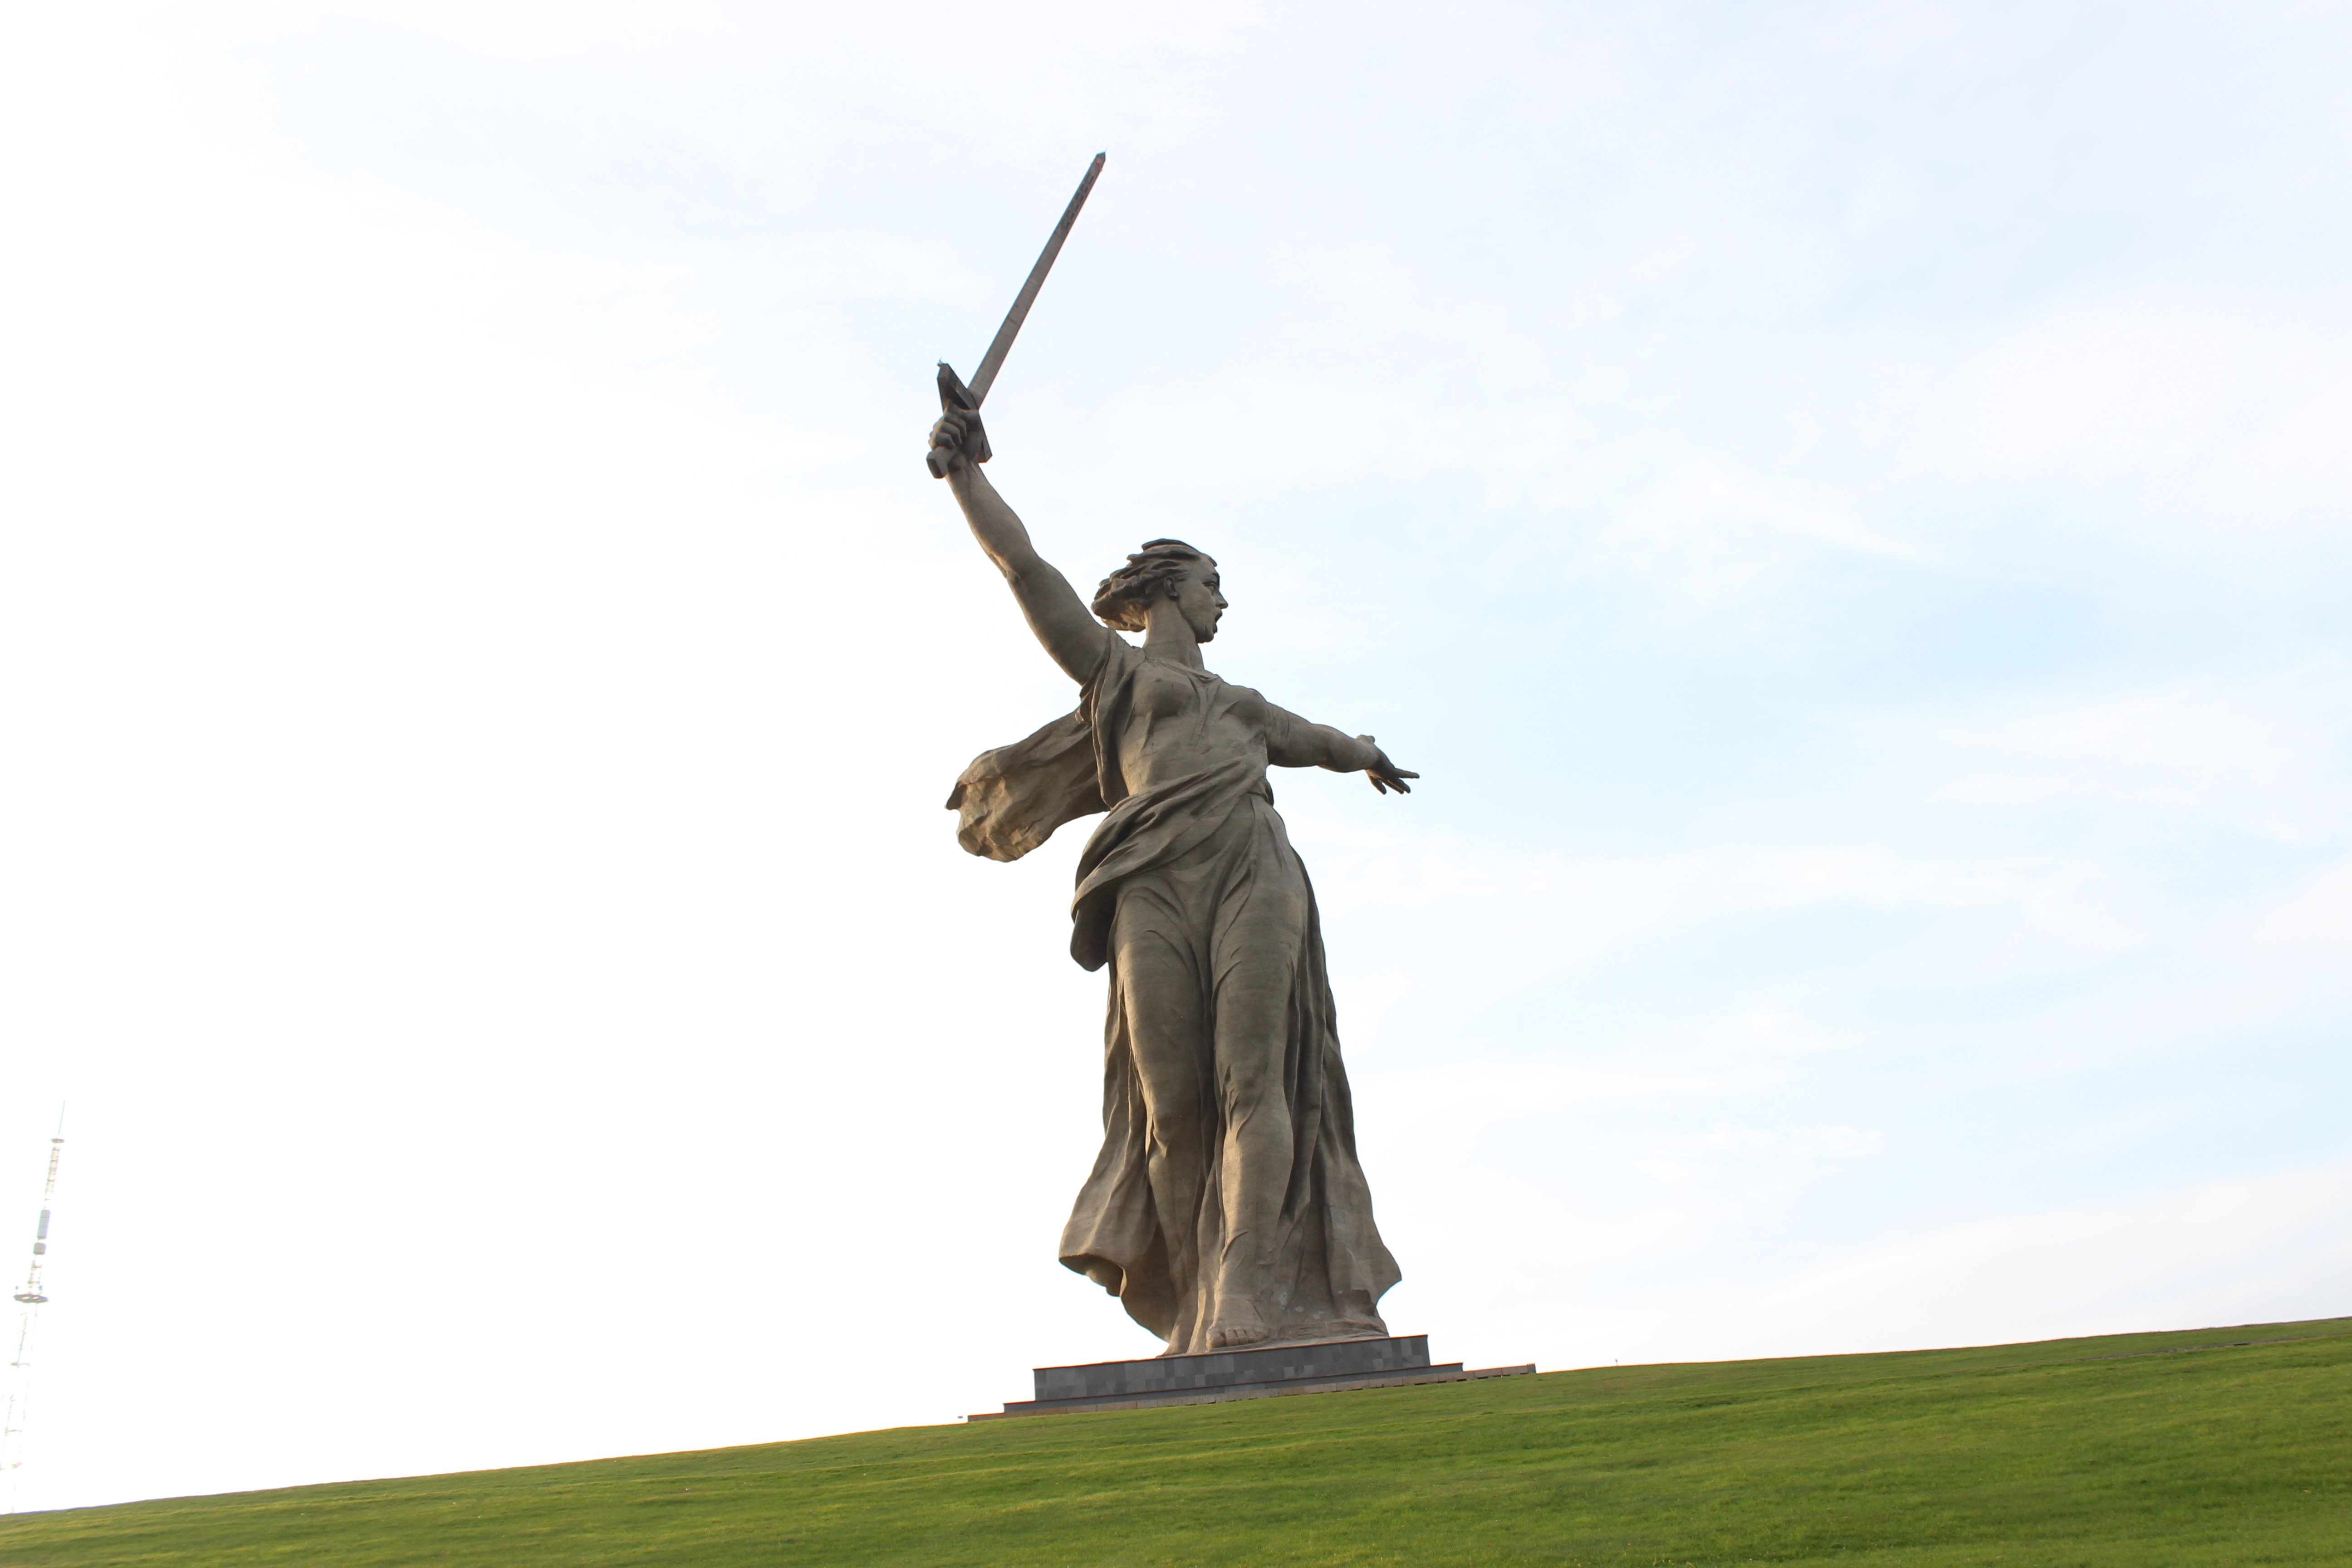
monument, statue, mother motherland, volgograd